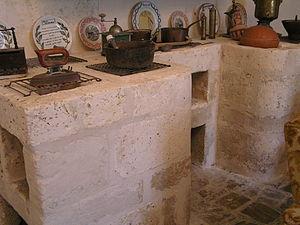
potager dans la cuisine du château de Balzac en Charente
Le château de Balzac est situé sur la commune de Balzac, en Charente, près d'Angoulême.
Le potager est un appareil de cuisson ancestral en maçonnerie, sorte de table de cuisson servant à faire cuire le potage, composé de plantes potagères, mais aussi toutes préparations contenues dans des marmites, grils ou poêles à frire. La chaleur était fournie par des braises placées dans la partie basse du dispositif.